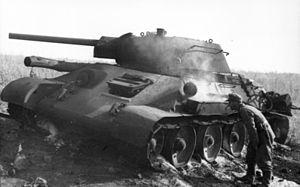
La bataille de Koursk oppose du 5 juillet au 23 août 1943 les forces allemandes aux forces soviétiques sur un immense saillant de 23 000 km² situé au sud-ouest de la Russie, à la limite de l'Ukraine, entre Orel au nord et Belgorod au sud. Il s'agit de la plus grande bataille de chars de l'Histoire.
La bataille de Prokhorovka fut une bataille livrée principalement par la 4ᵉ Armée de Panzers de la Wehrmacht et la 5ᵉ armée blindée de la garde de l'Armée rouge sur le Front de l'Est durant la Seconde Guerre mondiale. Elle est considérée comme la plus grande bataille de chars de toute l'histoire militaire.